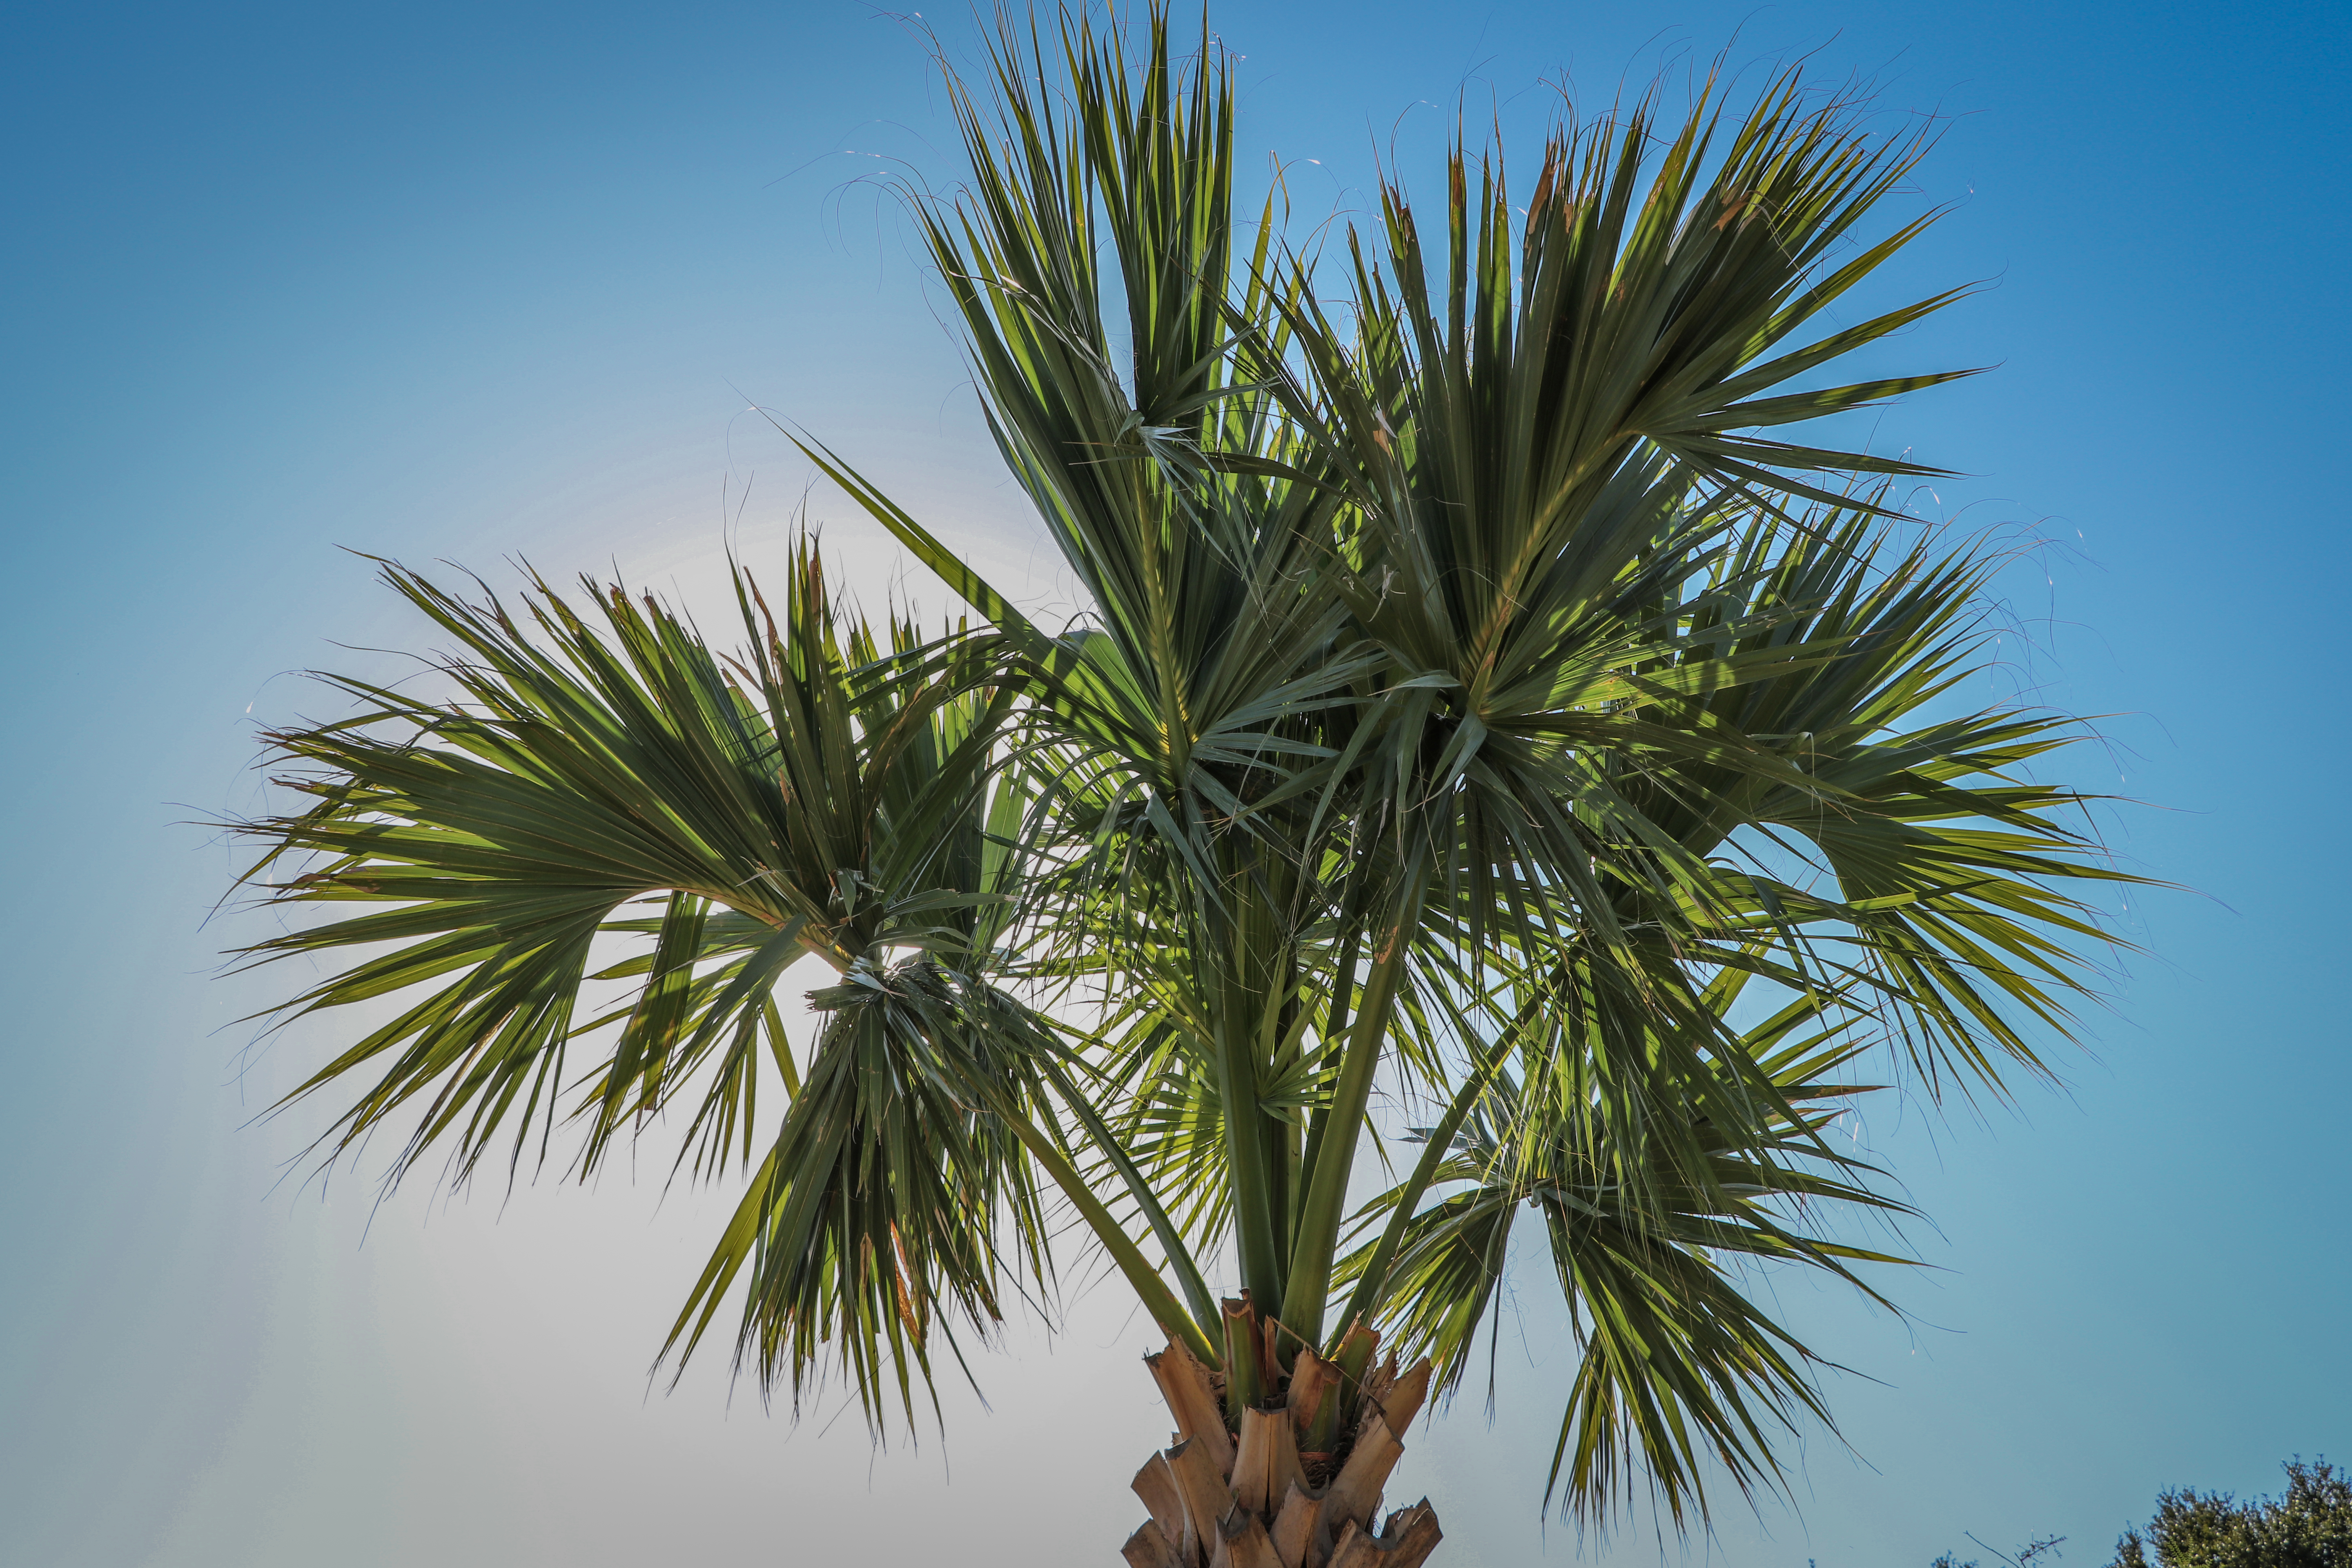
park, garden, trees, nature, palmtree, tree, Desert Palm, plant, Sabal palmetto, borassus flabellifer, palm tree, arecales, Paurotis Palm, vegetation, woody plant, terrestrial plant, Sabal minor, flowering plant, sky, flower, tropics, peach palm, date palm, attalea speciosa, elaeis, saw palmetto